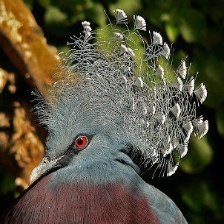
Species: VICTORIA CROWNED PIGEON
Scientific name: GOURA VICTORIA